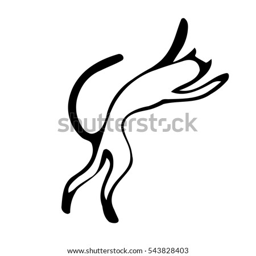
the silhouette of a cat .